Amitzur Shapira

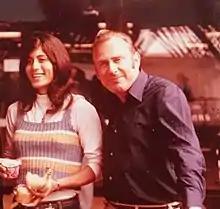
Amitzur Shapira and Esther Shahamorov in Munich, 1972

Amitzur Shapira (9 July 1932 – 6 September 1972) was an Israeli sprinter and long jumper. He was head coach for the Israeli track and field team at the 1972 Summer Olympics in Munich, Germany. He was killed in the Munich massacre.